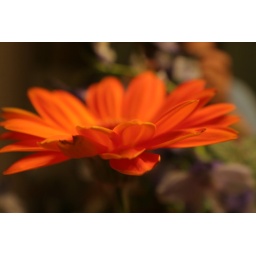
Another colorful flower that was in my Birthday flower arrangement!